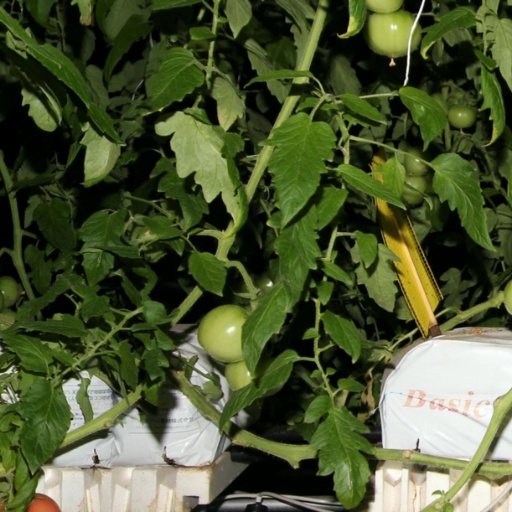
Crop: tomato